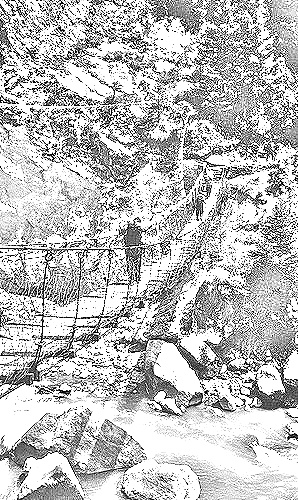
Portrait style: Sketch Portrait